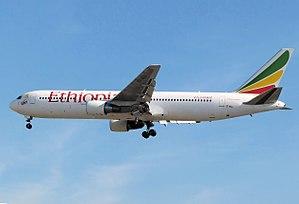
Ethiopian Airlines, en amharique የኢትዮጵያ አየር መንገድ est la compagnie aérienne nationale éthiopienne, contrôlée à 100 % par l'État éthiopien. Elle a été fondée en 1945 sous le nom d'Ethiopian Air Lines et a adopté son nom actuel en 1965. Elle fait partie de l'Association internationale du transport aérien depuis 1959 et de l'Association aérienne africaine depuis sa création en 1968. Elle fait partie de l'alliance de compagnies aériennes Star Alliance depuis 2011.
Cet article présente la flotte d'Ethiopian Airlines. La compagnie assure posséder « la flotte la plus jeune d'Afrique ».